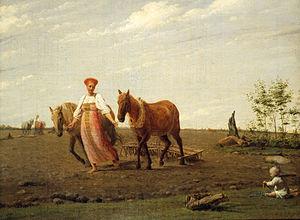
La peinture de paysage en Russie et en URSS débute au début du XIXᵉ siècle et va se développer tout au long du siècle et au siècle suivant. La Russie a toutefois, à l'époque, 40 ans de retard sur l'Europe occidentale dans ce domaine. Après les traditions latines, ce sont les maîtres paysagistes hollandais du XVIIᵉ siècle qui vont jouer un rôle important dans l'évolution de la peinture de paysage en Russie, quand ils seront découverts dans les musées russes, dans les collections privées de Moscou et Saint-Pétersbourg et dans les musées européens que les artistes russes visitent en faisant leur grand tour d'Europe.
Le romantisme russe en peinture est l'expression en Russie, dans le monde pictural, du mouvement culturel romantique apparu en Allemagne et en Angleterre à la fin du XVIIIᵉ siècle. Ce romantisme en Russie a notamment ceci de particulier qu'il gravite, dans le domaine de la peinture surtout, autour de la ville de Rome et qu'il est resté en dehors des frontières russes durant son développement. À cette époque, Rome tend à se substituer à Paris comme capitale de l'art russe. La capitale italienne semble plus à l'abri des révolutions et inquiète moins les tsars autocrates qui y font envoyer des pensionnaires. Elle devient la seconde patrie de nombreux artistes russes qui y forment une colonie d'artistes : Oreste Kiprensky, Sylvestre Chtchedrine, Karl Brioullov, Alexandre Ivanov qui réside à Rome durant 28 ans de 1831 à 1858, Fiodor Matveïev. Ces peintres russes rencontrent en Italie les peintres allemands du mouvement nazaréen également rattachés au romantisme et qui se sont installés à Rome à partir de 1810.